Karl Dammer

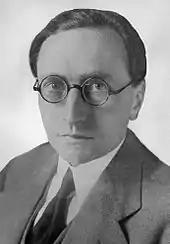
Karl Dammer

Karl Dammer (2 January 1894 – 4 February 1977) was a German conductor, Generalmusikdirektor at the Städtische Oper Berlin from 1937.